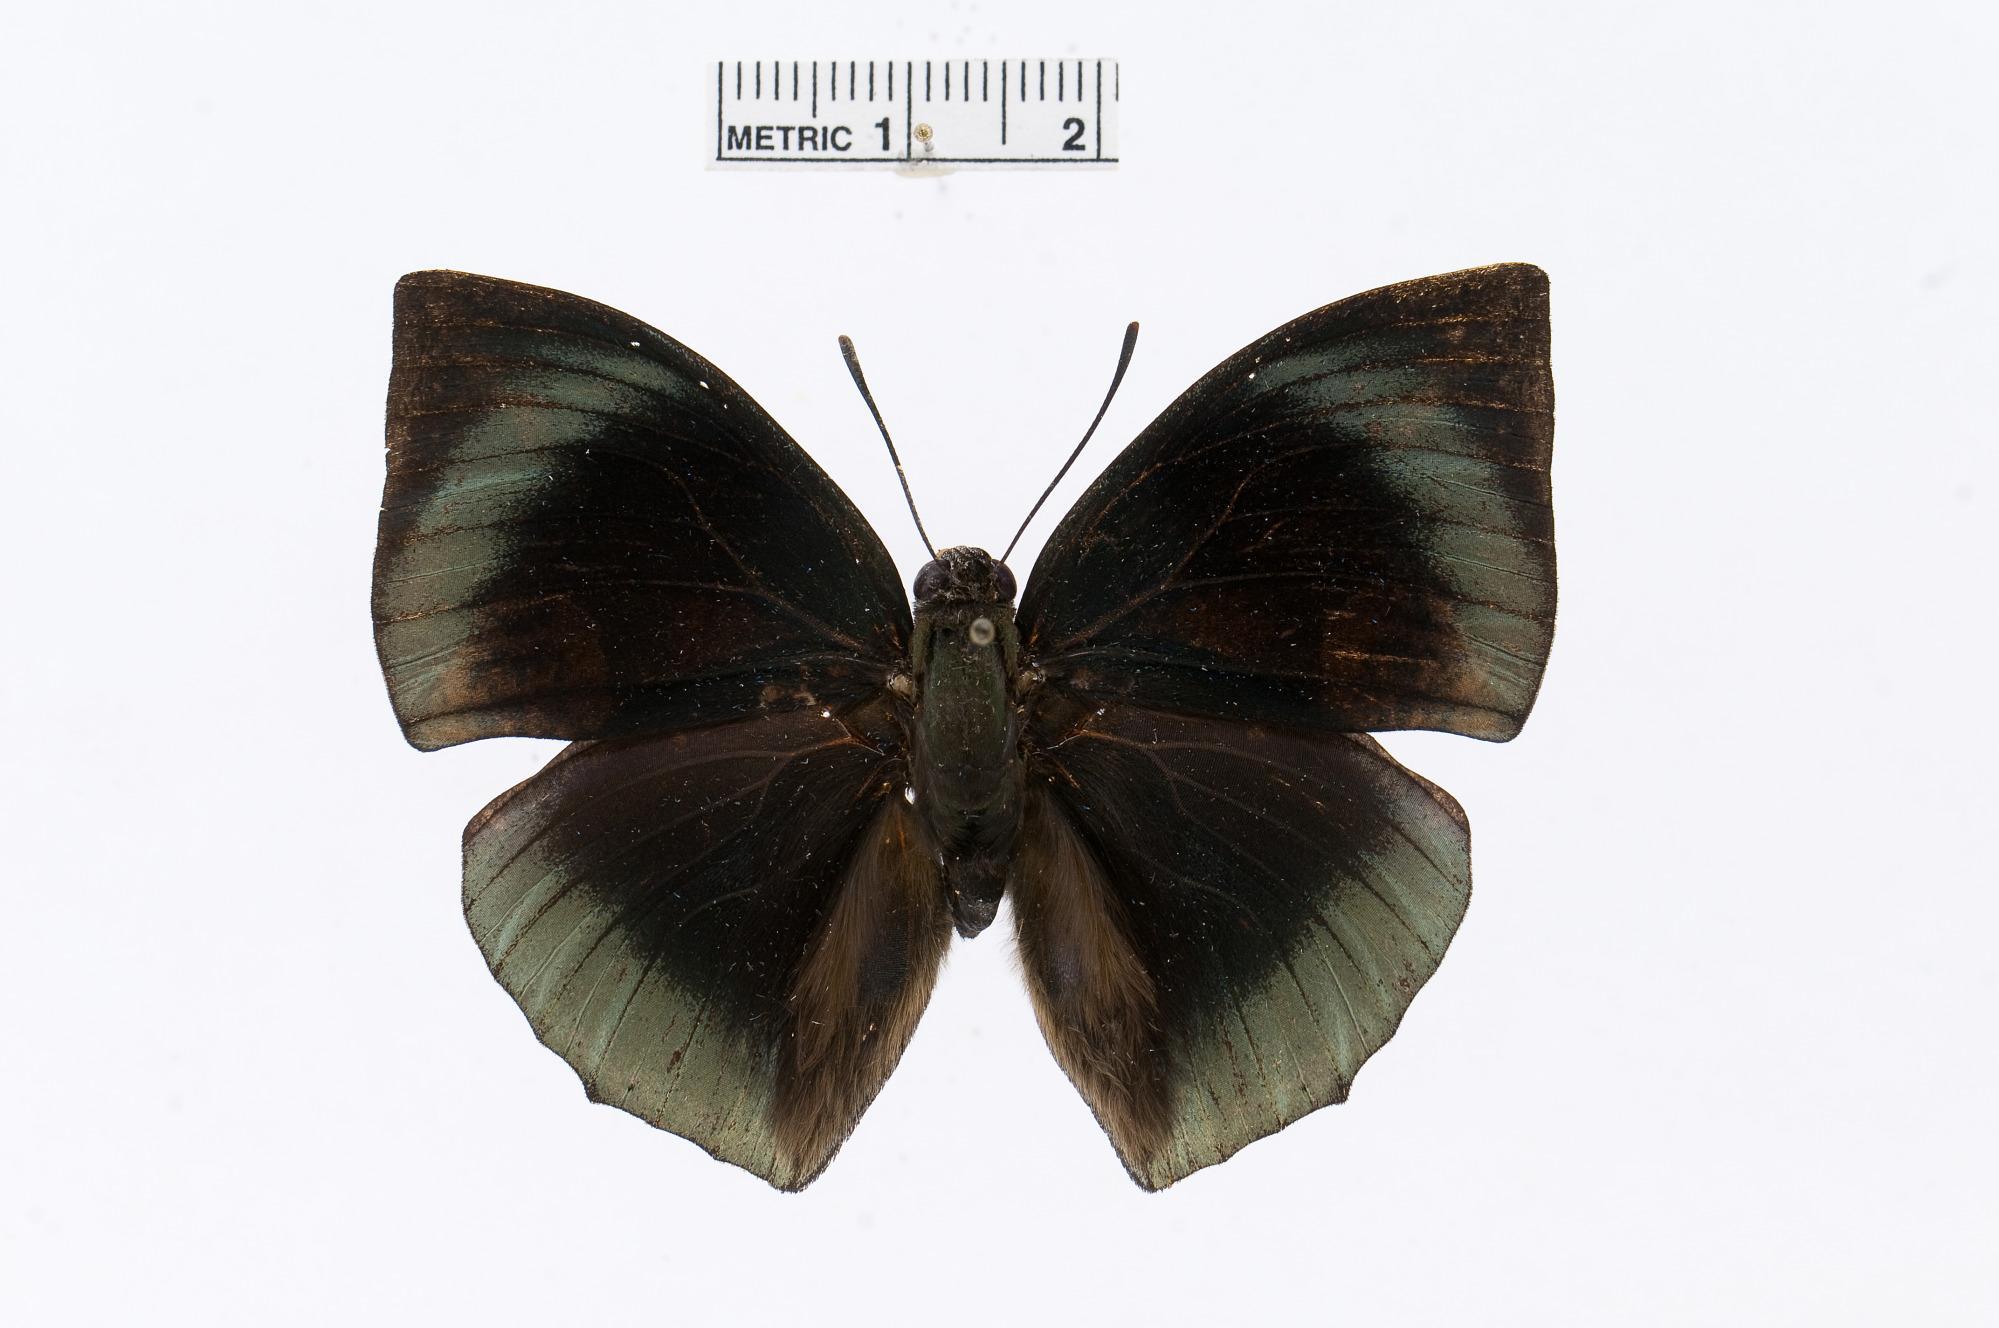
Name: Memphis aureola
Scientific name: Memphis aureola (Bates, 1866)
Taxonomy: Animalia, Arthropoda, Insecta, Lepidoptera, Nymphalidae, Charaxinae